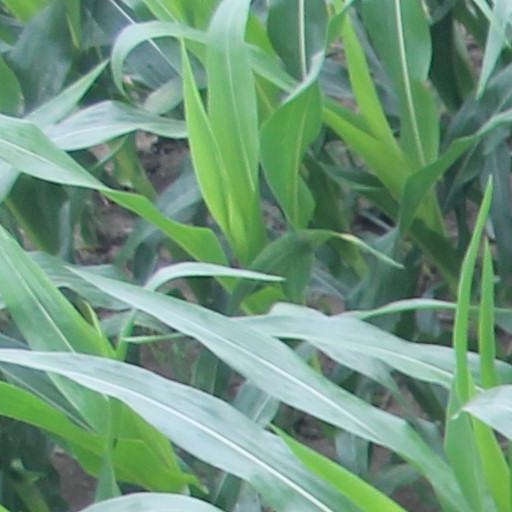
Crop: maize; corn